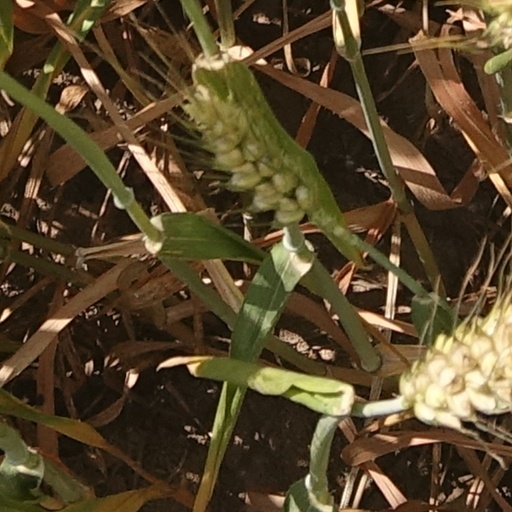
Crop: wheat